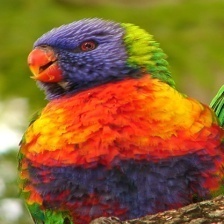
Species: RAINBOW LORIKEET
Scientific name: TRICHOGLOSSUS MOLUCCANUS
ImageNet parent category: lorikeet